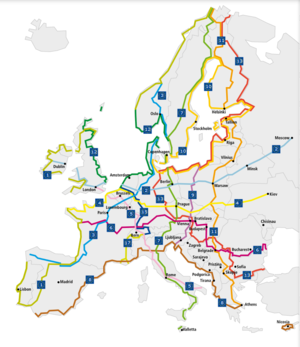
EuroVelo
På den officielle hjemmeside for EuroVelo-ruterne findes et kort med farveangivelser, der viser, hvor tæt de enkelte ruter aktuelt er på at være færdige mht. skiltning osv.[1]
EuroVelo er et europæisk netværk af langdistance-cykelruter med en samlet længde på over 70.000 km. Ruterne er ligesom Danmarks nationale cykelruter udviklet for at fremme cykelturismen, men målgruppen inkluderer også lokale cyklister, som kan bruge dele af ruterne til kortere ture i hverdagen. De 16 EuroVelo-ruter, som forgrener sig over det meste af det europæiske kontinent fra Middelhavet til Nordkap, er udviklet af paraplyorganisationen for de europæiske cyklistforbund, European Cyclists’ Federation. Ruterne bygger så vidt muligt på eksisterende nationale cykelruter. Der er dog stadig dele af netværket, hvor ruterne endnu ikke er helt færdigetableret med skiltning osv., der lever op til EuroVelo-kravene. Organisationen har dog som målsætning, at hele EuroVelo-netværket er fuldt ud etableret i løbet af 2020.